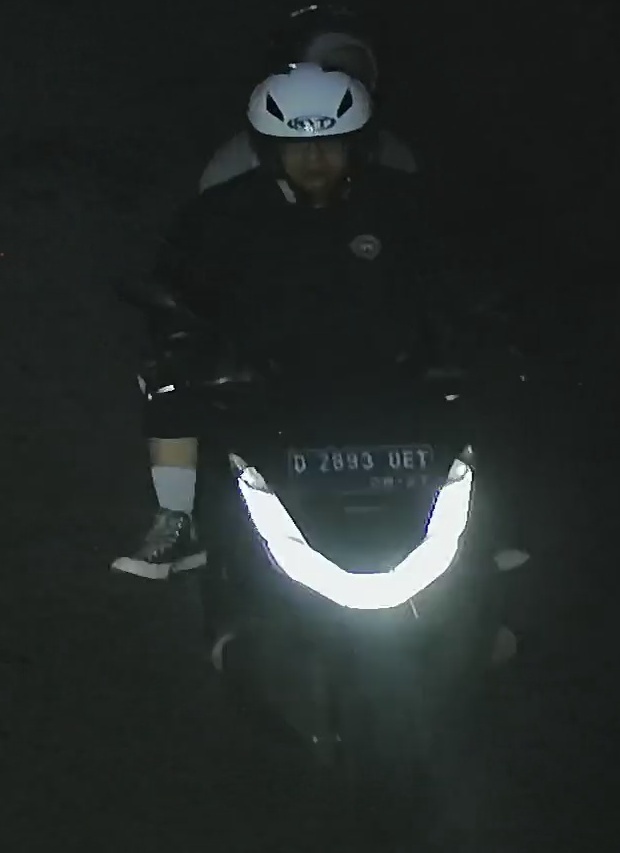
person-with-helmet: 2
person-without-helmet: 0